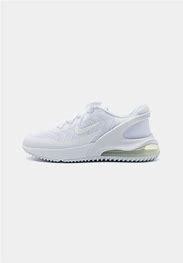
Brand: Nike
Model: Air Max 270 Go